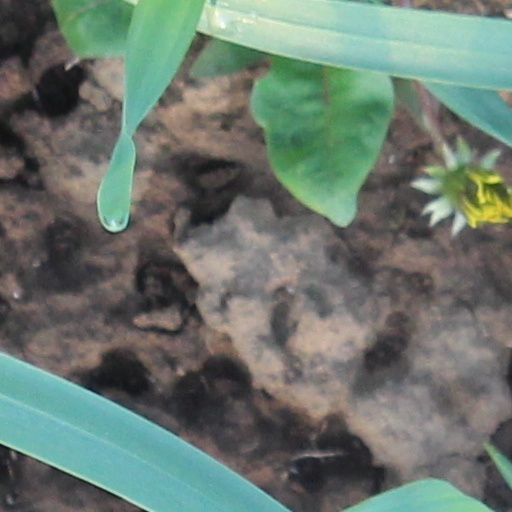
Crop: wheat